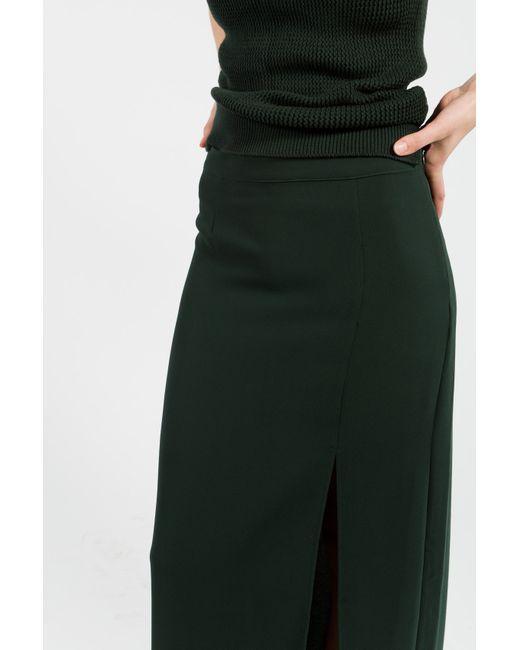
Dunkle Farbe stilvoller Rock für Frauen